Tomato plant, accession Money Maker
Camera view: vertical (180 deg); turntable rotation: 240 degrees
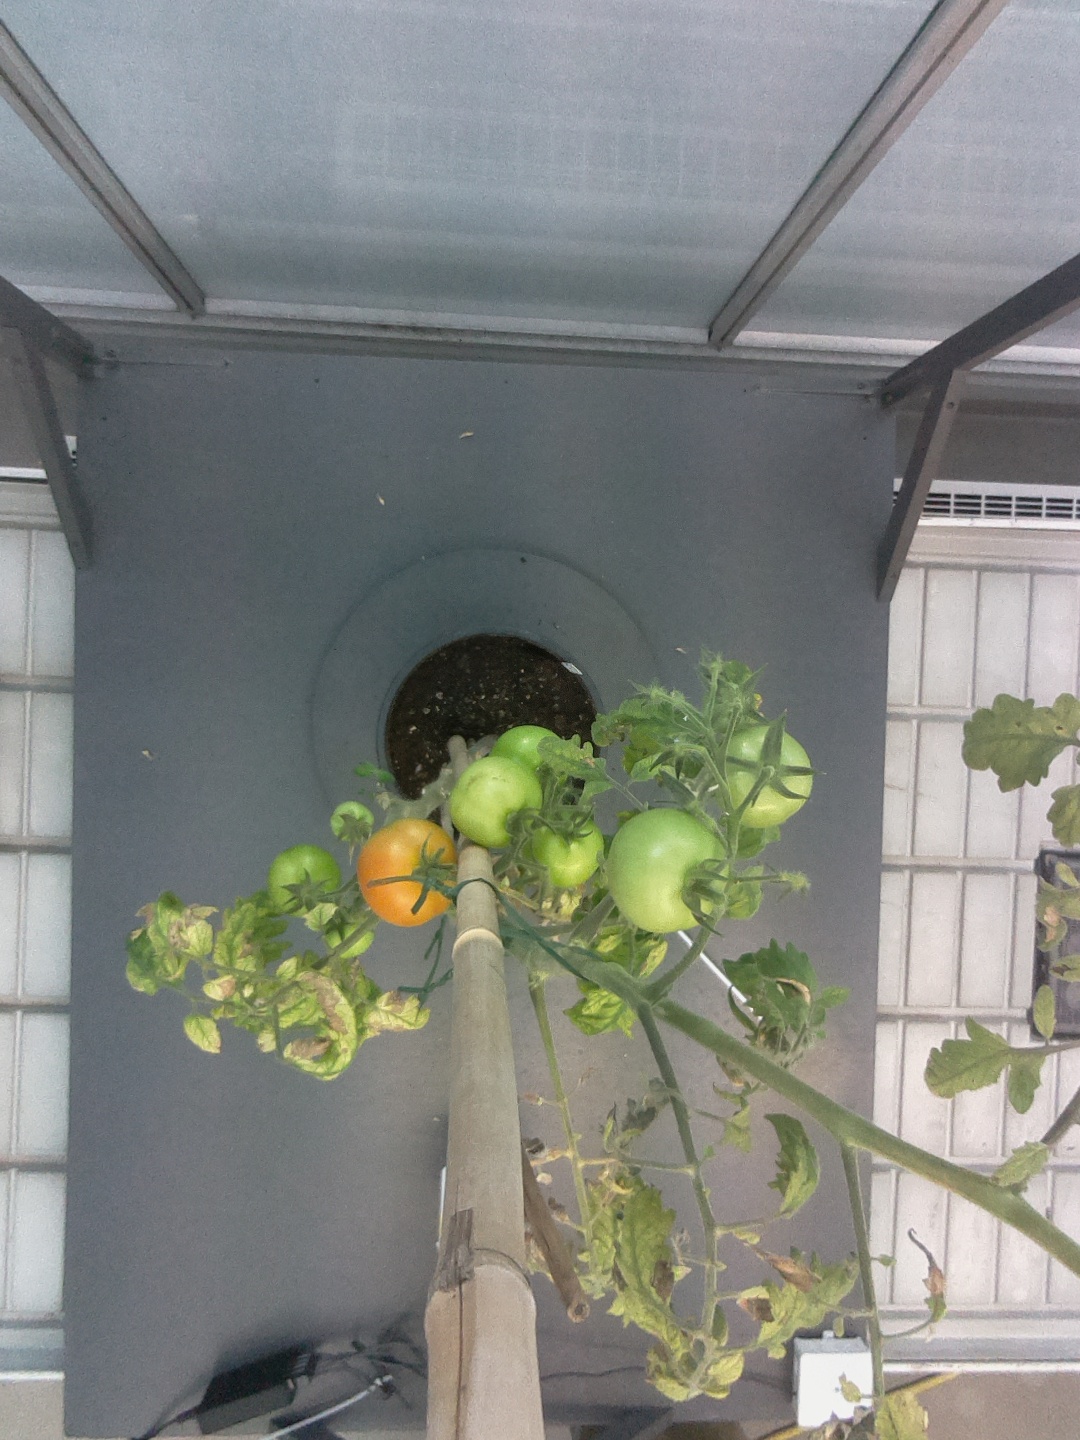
BBCH growth stage 80: fruits start showing typical ripe color (orange -> red)